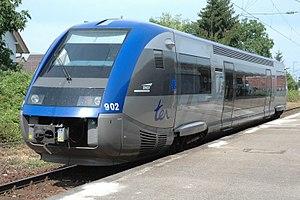
X 73900 SNCF sur la ligne Müllheim-Mulhouse. Lieu: Gare de Neuenburg am Rhein, Baden-Württemberg, Allemagne"
À la SNCF, un autorail est un véhicule ferroviaire à traction thermique, composé d’une seule caisse, aménagé pour le transport de voyageurs, apte à tracter une ou plusieurs remorques d’autorail, ou dans certains cas, une ou plusieurs locomotives. Toutefois, certains autorails modernes ne peuvent pas tracter de remorque ou de véhicules. À la SNCF, on le distingue de l’automotrice qui est propulsée par un moteur électrique alimenté par caténaire ou troisième rail.
L'expression rame automotrice désigne une rame, c'est-à-dire un ensemble cohérent de véhicules ferroviaires attelés entre eux, qui assure seule sa propulsion. Un tel ensemble ne nécessite donc pas d'être tiré ou poussé par une locomotive indépendante. La rame peut être composée de véhicules moteurs et de simples remorques mais on trouve de plus en plus de rames dont les essieux moteurs sont distribués sur les différentes voitures. Une rame automotrice dispose d'une cabine de conduite à chaque extrémité et est donc parfaitement réversible ce qui permet d'éviter toute manœuvre au terminus.
TER, pour Transport express régional, désigne une marque commerciale de SNCF Voyageurs qui s'applique aux trains et autocars qu'elle exploite dans le cadre de conventions passées avec les régions. Le terme TER est utilisé pour désigner l'ensemble de l'activité du transport régional ou un train faisant partie de cette activité. Tous les trains de desserte régionale et locale exploités par SNCF Mobilités sont des trains TER, sauf en Île-de-France, où la marque Transilien est utilisée, et en Corse où c'est les Chemins de fer de la Corse qui assurent le réseau de transport ferroviaire régional. Les trains TER organisés par les régions limitrophes desservent toutefois les gares parisiennes.
Les X 73900, sont des autorails mono caisses, surnommées A TER, Baleines bleues, Concombres, Suppos ou Saucisses, issus de la gamme Alstom Coradia, dérivés des X 73500, exploités par la SNCF et assurant principalement des TER transfrontaliers entre la France et l'Allemagne.
La gare de Neuenburg, Bahnhof Neuenburg en allemand, est une gare ferroviaire de la ville allemande de Neuenburg am Rhein.
La ligne de Mulhouse-Ville à Chalampé est une ligne de chemin de fer française du département du Haut-Rhin. Elle relie la gare de Mulhouse-Ville à la frontière franco-allemande.
Le terme autorail désigne habituellement un véhicule ferroviaire comportant une cabine de conduite à chaque extrémité, disposant d'un espace pour les voyageurs et alimenté en énergie thermique. Toutefois en France, pour la SNCF, ce terme désigne une catégorie précise de véhicules ferroviaires thermiques.